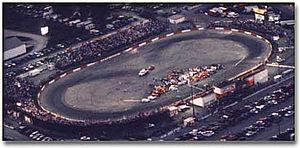
Le Super 8 est une discipline de stock-car dans lequel les voitures de course s'affrontent sur un circuit en 8, qui comprend donc une intersection en son centre, ce qui augmente le risque de collision. C'est aux États-Unis que le Super 8 est le plus populaire.